Jenna Jameson

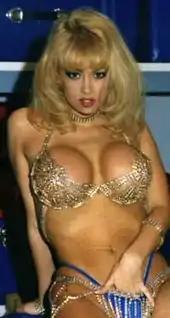
Jameson in 1995

Jameson says that she started acting in sex videos in retaliation for the infidelity of her boyfriend, Jack. She first appeared in an erotic film in 1993, a non-explicit softcore movie by Andrew Blake, with girlfriend Nikki Tyler. Her first pornographic movie scenes were filmed by Randy West and appeared in 1994's "Up and Cummers 10" and "Up and Cummers 11".